Christ the King Chapel (Christendom College)

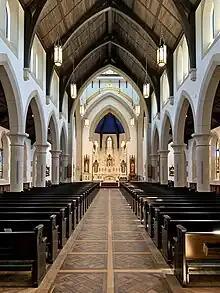
Facing towards the altar

The Gothic Revival chapel is 24,000 square feet (2,230 sq m) and seats 750 people. The building is in the shape of the Christian cross. The chapel's crossing tower is 114 feet (34.7 m) tall and the two bell towers at the entrance measure 35 feet (10.7 m). The twelve bells inside the towers are each named after one of the Twelve Apostles. The doors are made of mahogany and red oak. The piazza, which is planned to include statues and fountains, is in front of the chapel. The cornerstone blessed by Benedict XVI, which features his coat of arms and shield, is located in the façade.